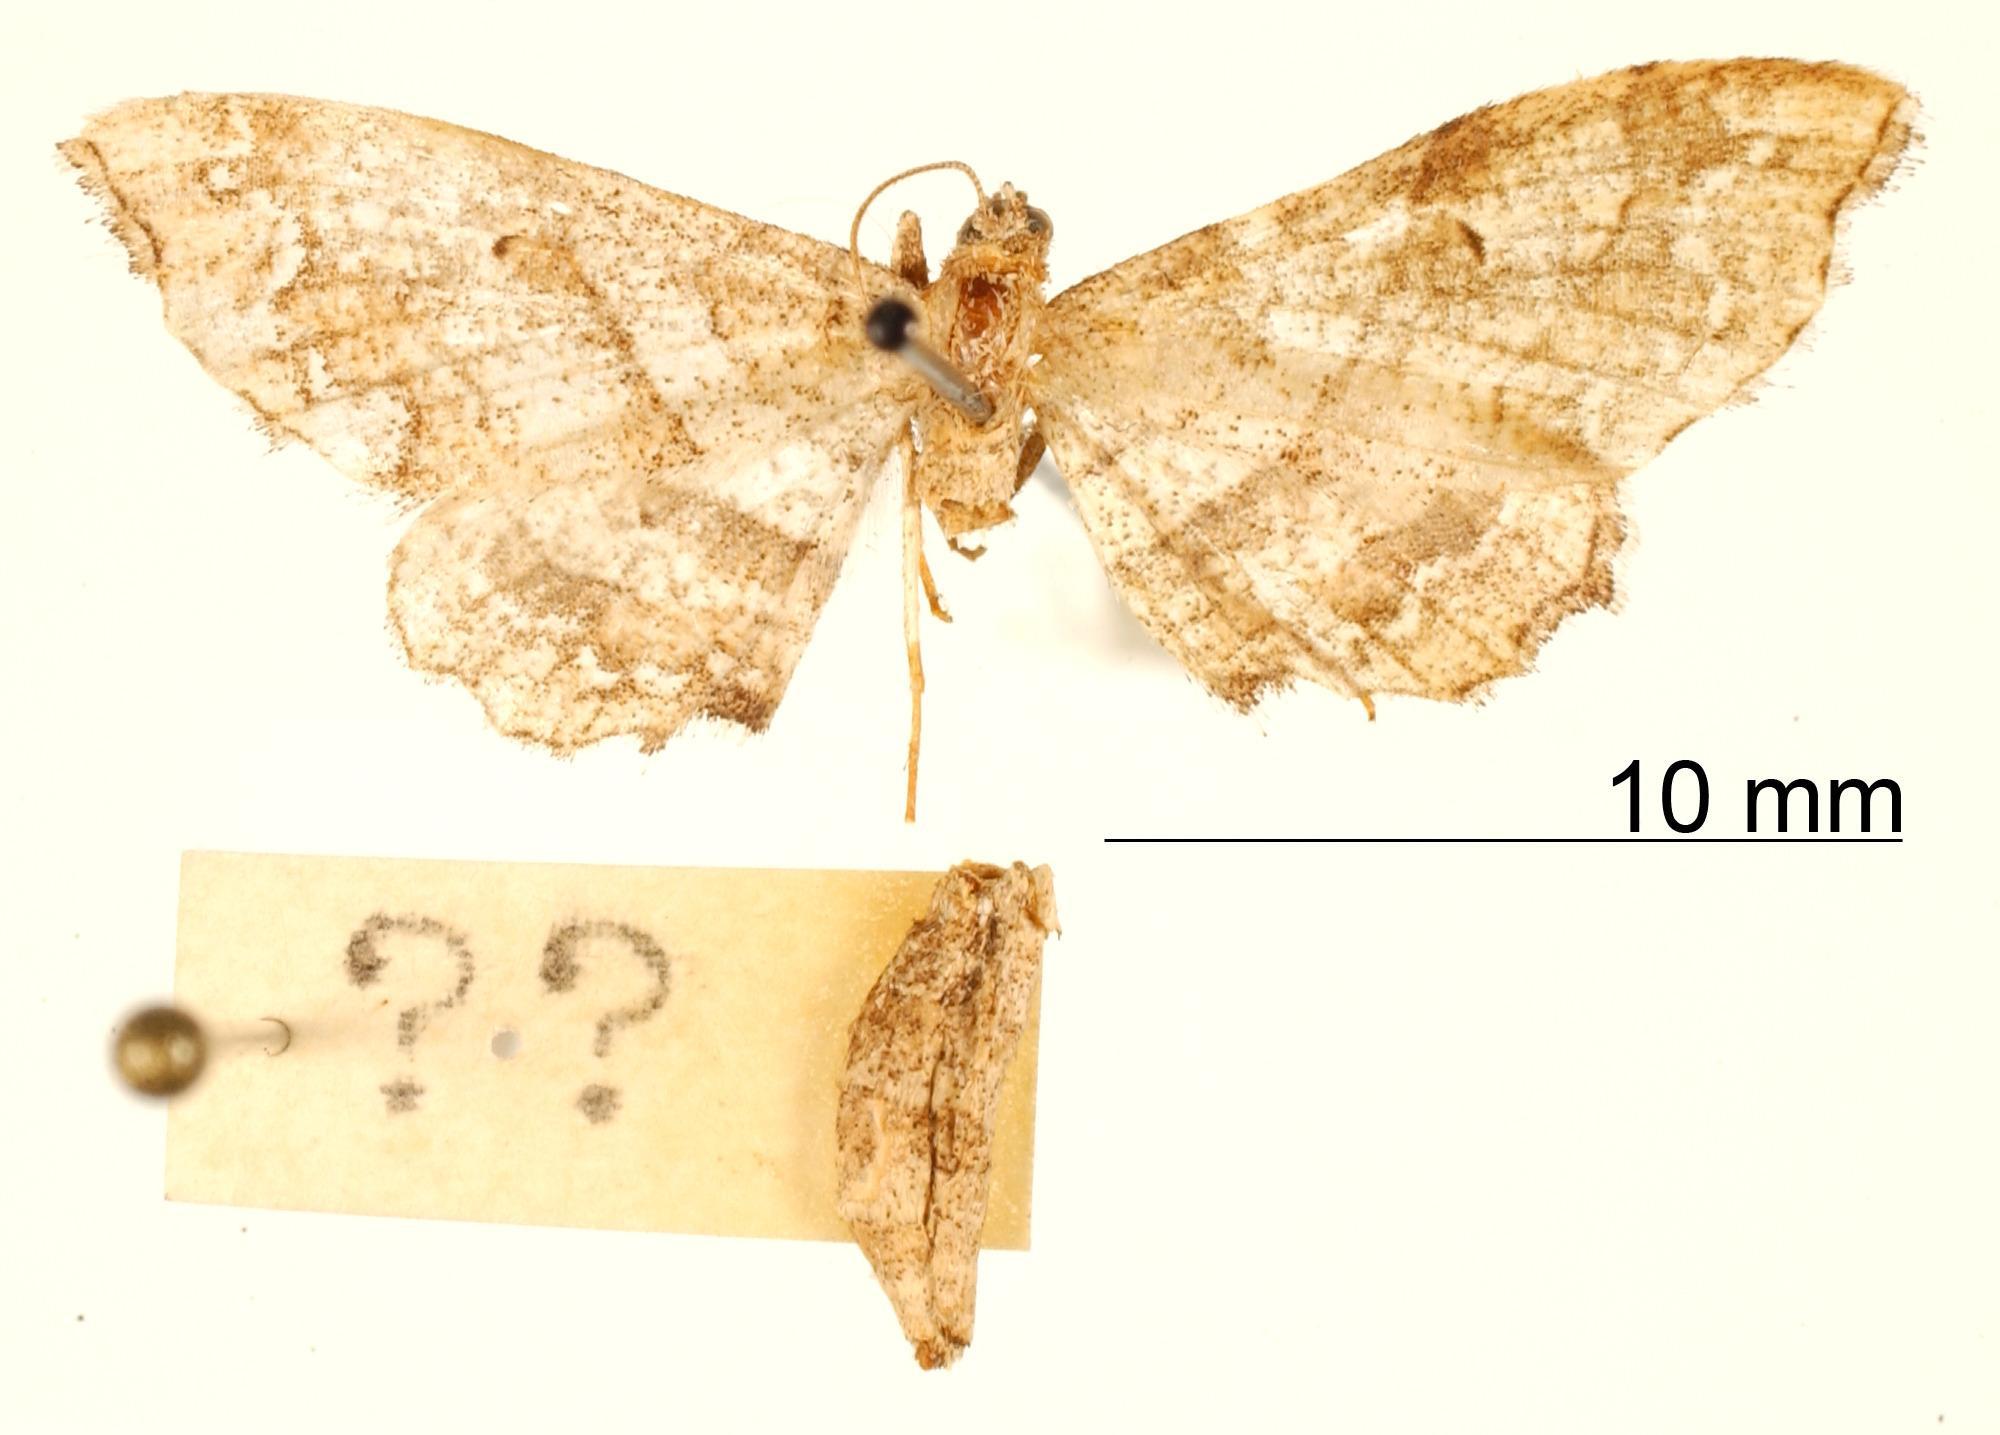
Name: Odontoptila siculodaria
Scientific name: Odontoptila siculodaria Schaus, 1901
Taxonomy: Animalia, Arthropoda, Insecta, Lepidoptera, Geometridae, Sterrhinae
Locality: Oaxaca, Veracruz-Llave, Mexico